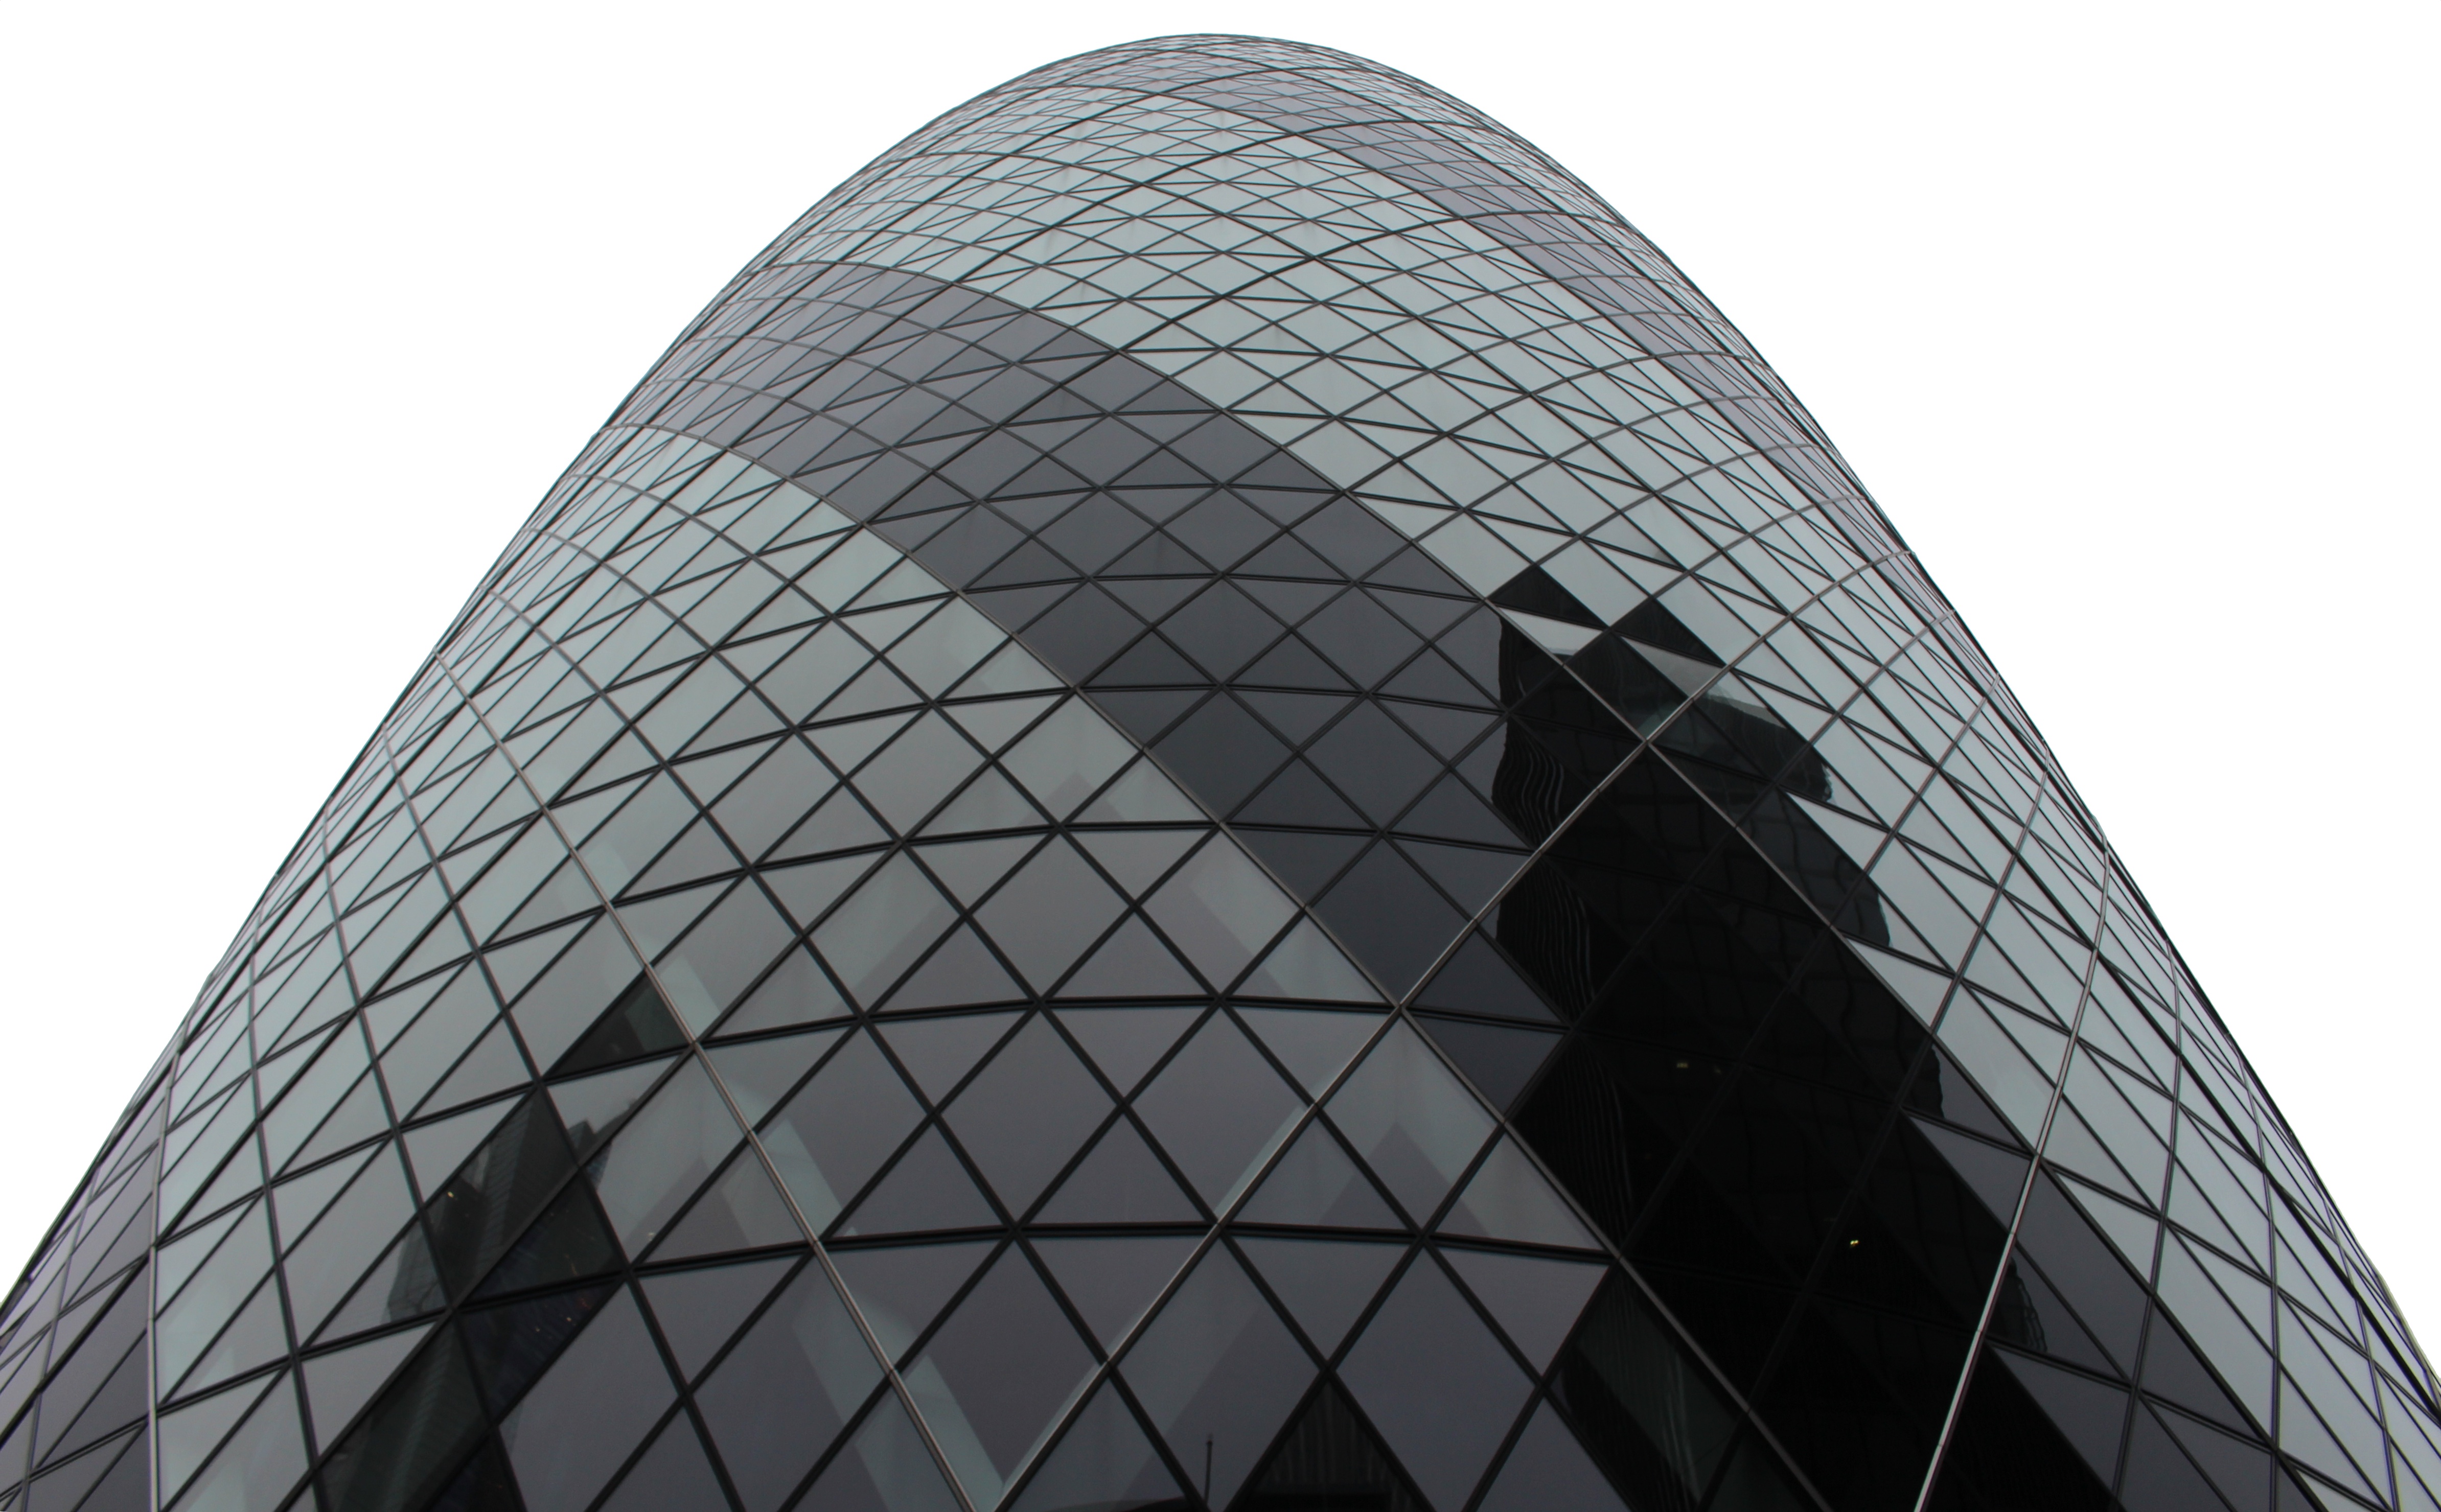
architecture, structure, skyscraper, facade, tire, symmetry, dome